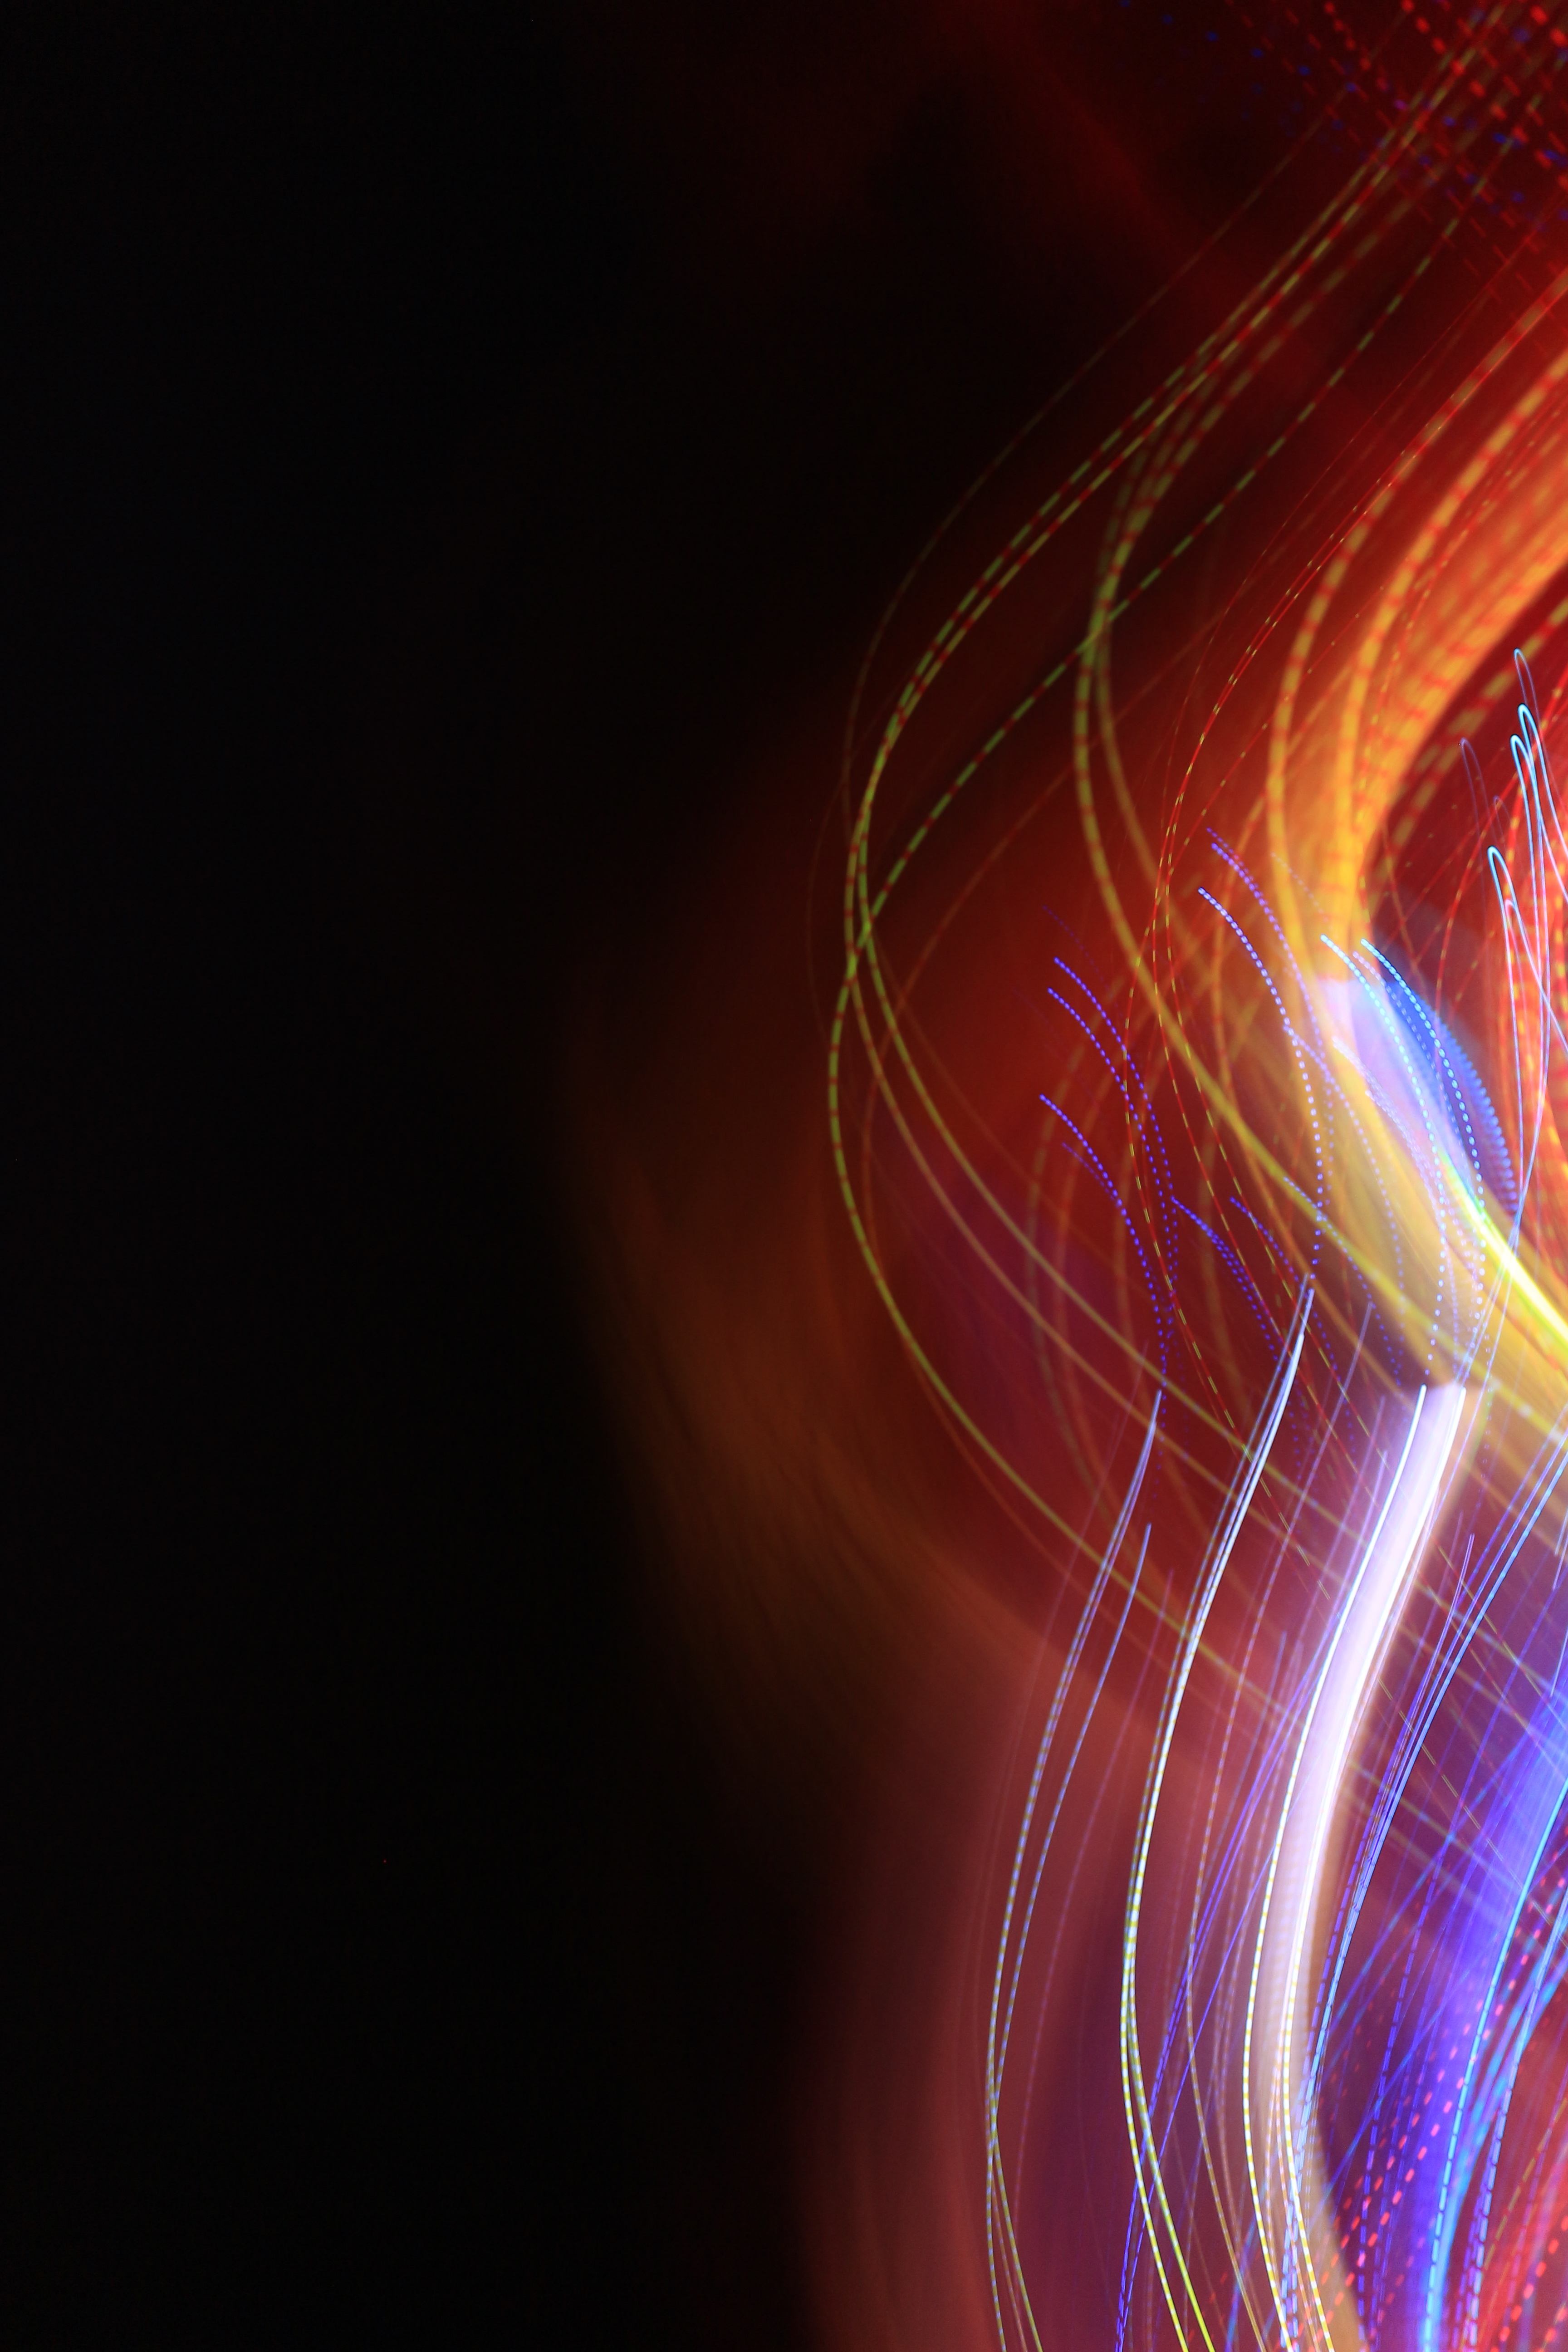
light, sunlight, flower, reflection, red, color, flame, darkness, circle, close up, organ, macro photography, computer wallpaper, fractal art